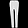
Label: Trouser